John Oddo

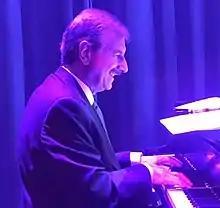
John Oddo at piano, circa 2005

John Frank Oddo (March 21, 1953 – April 2, 2019) was an American jazz pianist, composer, and arranger. He is most notably associated as pianist and musical director for Woody Herman, Rosemary Clooney and Michael Feinstein.